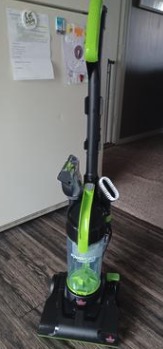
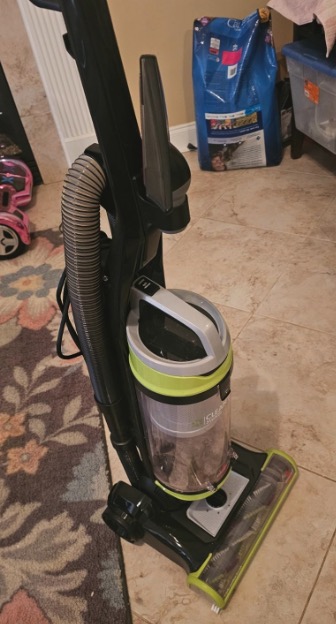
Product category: items_vacuum
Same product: no